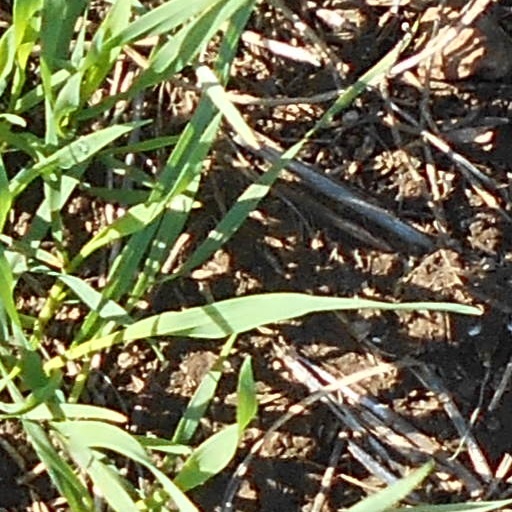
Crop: wheat